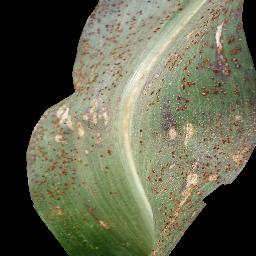
Label: Corn___Common_rust